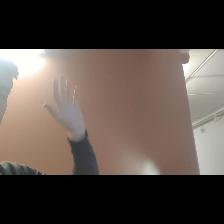
Label: Human